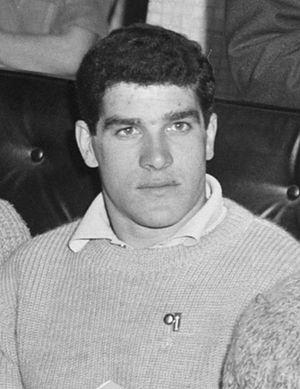
Raúl Martins Machado est un footballeur portugais né le 22 septembre 1937 à Matosinhos. Il évoluait au poste de défenseur central.